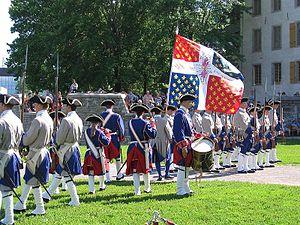
Les Compagnies franches de la Marine furent un ensemble d'unités d'infanterie autonomes rattachées à la marine royale et vouées à servir indifféremment en mer et sur terre. Ces troupes constituaient la principale force militaire de France pouvant intervenir et tenir garnison en outre-mer de 1690 à 1761, date de leur radiation.